Hurricane Debby (2000)

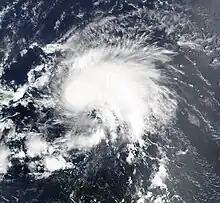
Debby near peak intensity near the Leeward Islands on August 22

Hurricane Debby caused minor damage in the Greater and Lesser Antilles in August 2000. The seventh tropical cyclone, fourth named storm, and second hurricane of the annual season, Debby developed from a tropical wave east of the Lesser Antilles on August 19. Favorable conditions allowed the depression to become Tropical Storm Debby early on August 20, and further strengthening into a hurricane occurred 24 hours later. Sustained winds peaked at on August 21. Debby made three landfalls on August 22, in Barbuda, Saint Barthélemy, and Virgin Gorda, before re-entering the Atlantic north of Puerto Rico. As Debby moved parallel to the north coast of Hispaniola late on August 23, it weakened back to a tropical storm. The storm tracked westward and weakened further, instead of approaching Florida and strengthening into a major hurricane. While south of eastern Cuba on August 24, Debby was downgraded to a tropical depression, six hours before completely dissipating.